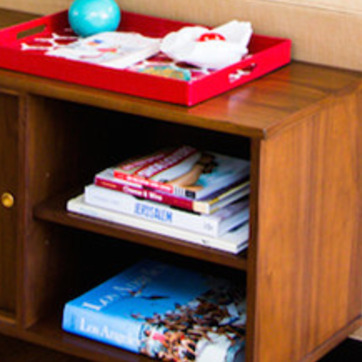
Material: paper